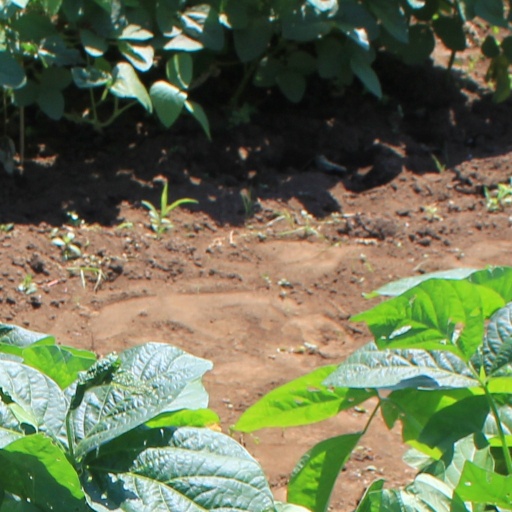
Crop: soybean